Cornetite

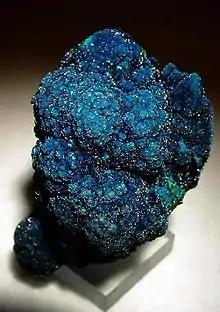
Cornetite from the type locality, Star of the Congo Mine, Lubumbashi, Haut-Katanga District, Democratic Republic of the Congo. 5.7 × 3.9 × 3.9 cm in size

Cornetite is a phosphate of copper with hydroxyl, named after the geologist . It was discovered in 1917.